Notts County Ladies F.C.

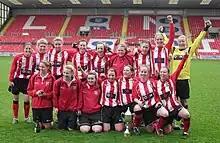
Lincoln Ladies in 2010

Lincoln Ladies FC ground-shared with Lincoln United F.C. at Ashby Avenue after summer 2009. Before that the club spent three seasons playing in Collingham, Nottinghamshire at the Station Road ground, which became a "fortress".